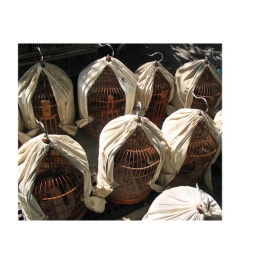
Birds for sale at the bird market close to our hostel in Mong Kok.